F. Scott Fitzgerald

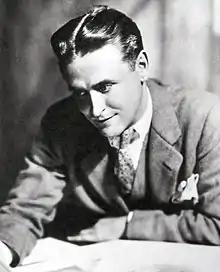
Fitzgerald in 1929

Francis Scott Key Fitzgerald (September 24, 1896 – December 21, 1940), widely known simply as Scott Fitzgerald, was an American novelist, essayist, and short story writer. He is best known for his novels depicting the flamboyance and excess of the Jazz Age, a term that he popularized in his short story collection "Tales of the Jazz Age". He published four novels, four story collections, and 164 short stories. He achieved temporary popular success and fortune in the 1920s, but he did not receive critical acclaim until after his death; he is now widely regarded as one of the greatest American writers of the 20th century.